Prague Poles

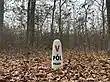
The East pole of Prague

The East pole of Prague lies in the Klánovice Forest near Klánovice on the border of Újezd nad Lesy and Úvaly, about 500 meters west of the outskirts of Úvaly. Place is publicly accessible. Place is marked with a concrete column with a description. It lies about 50 meters away from the forest road with a green tourist sign, but in a dense thicket.